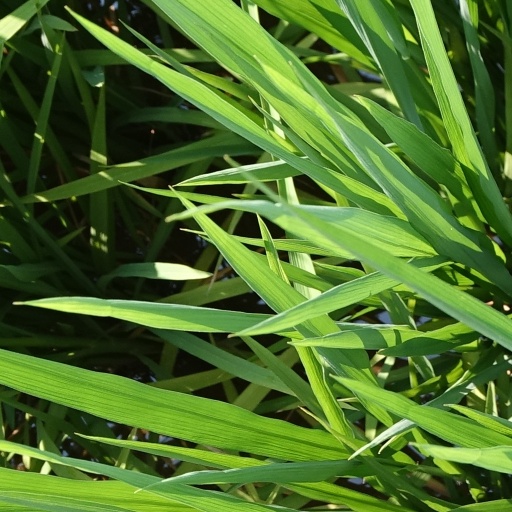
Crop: rice